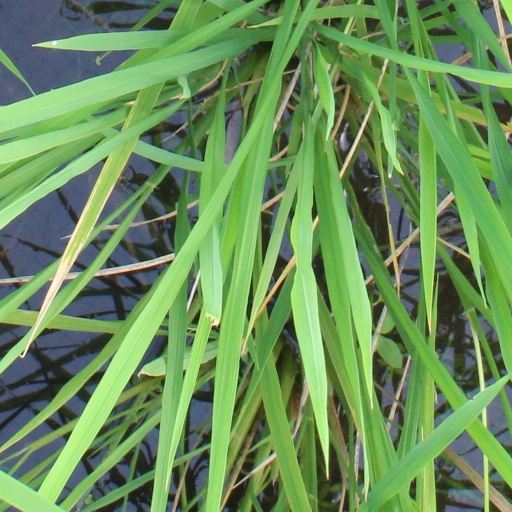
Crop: rice